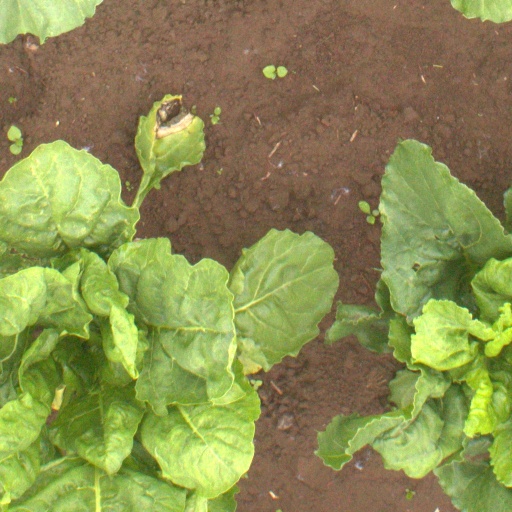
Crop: sugar beet